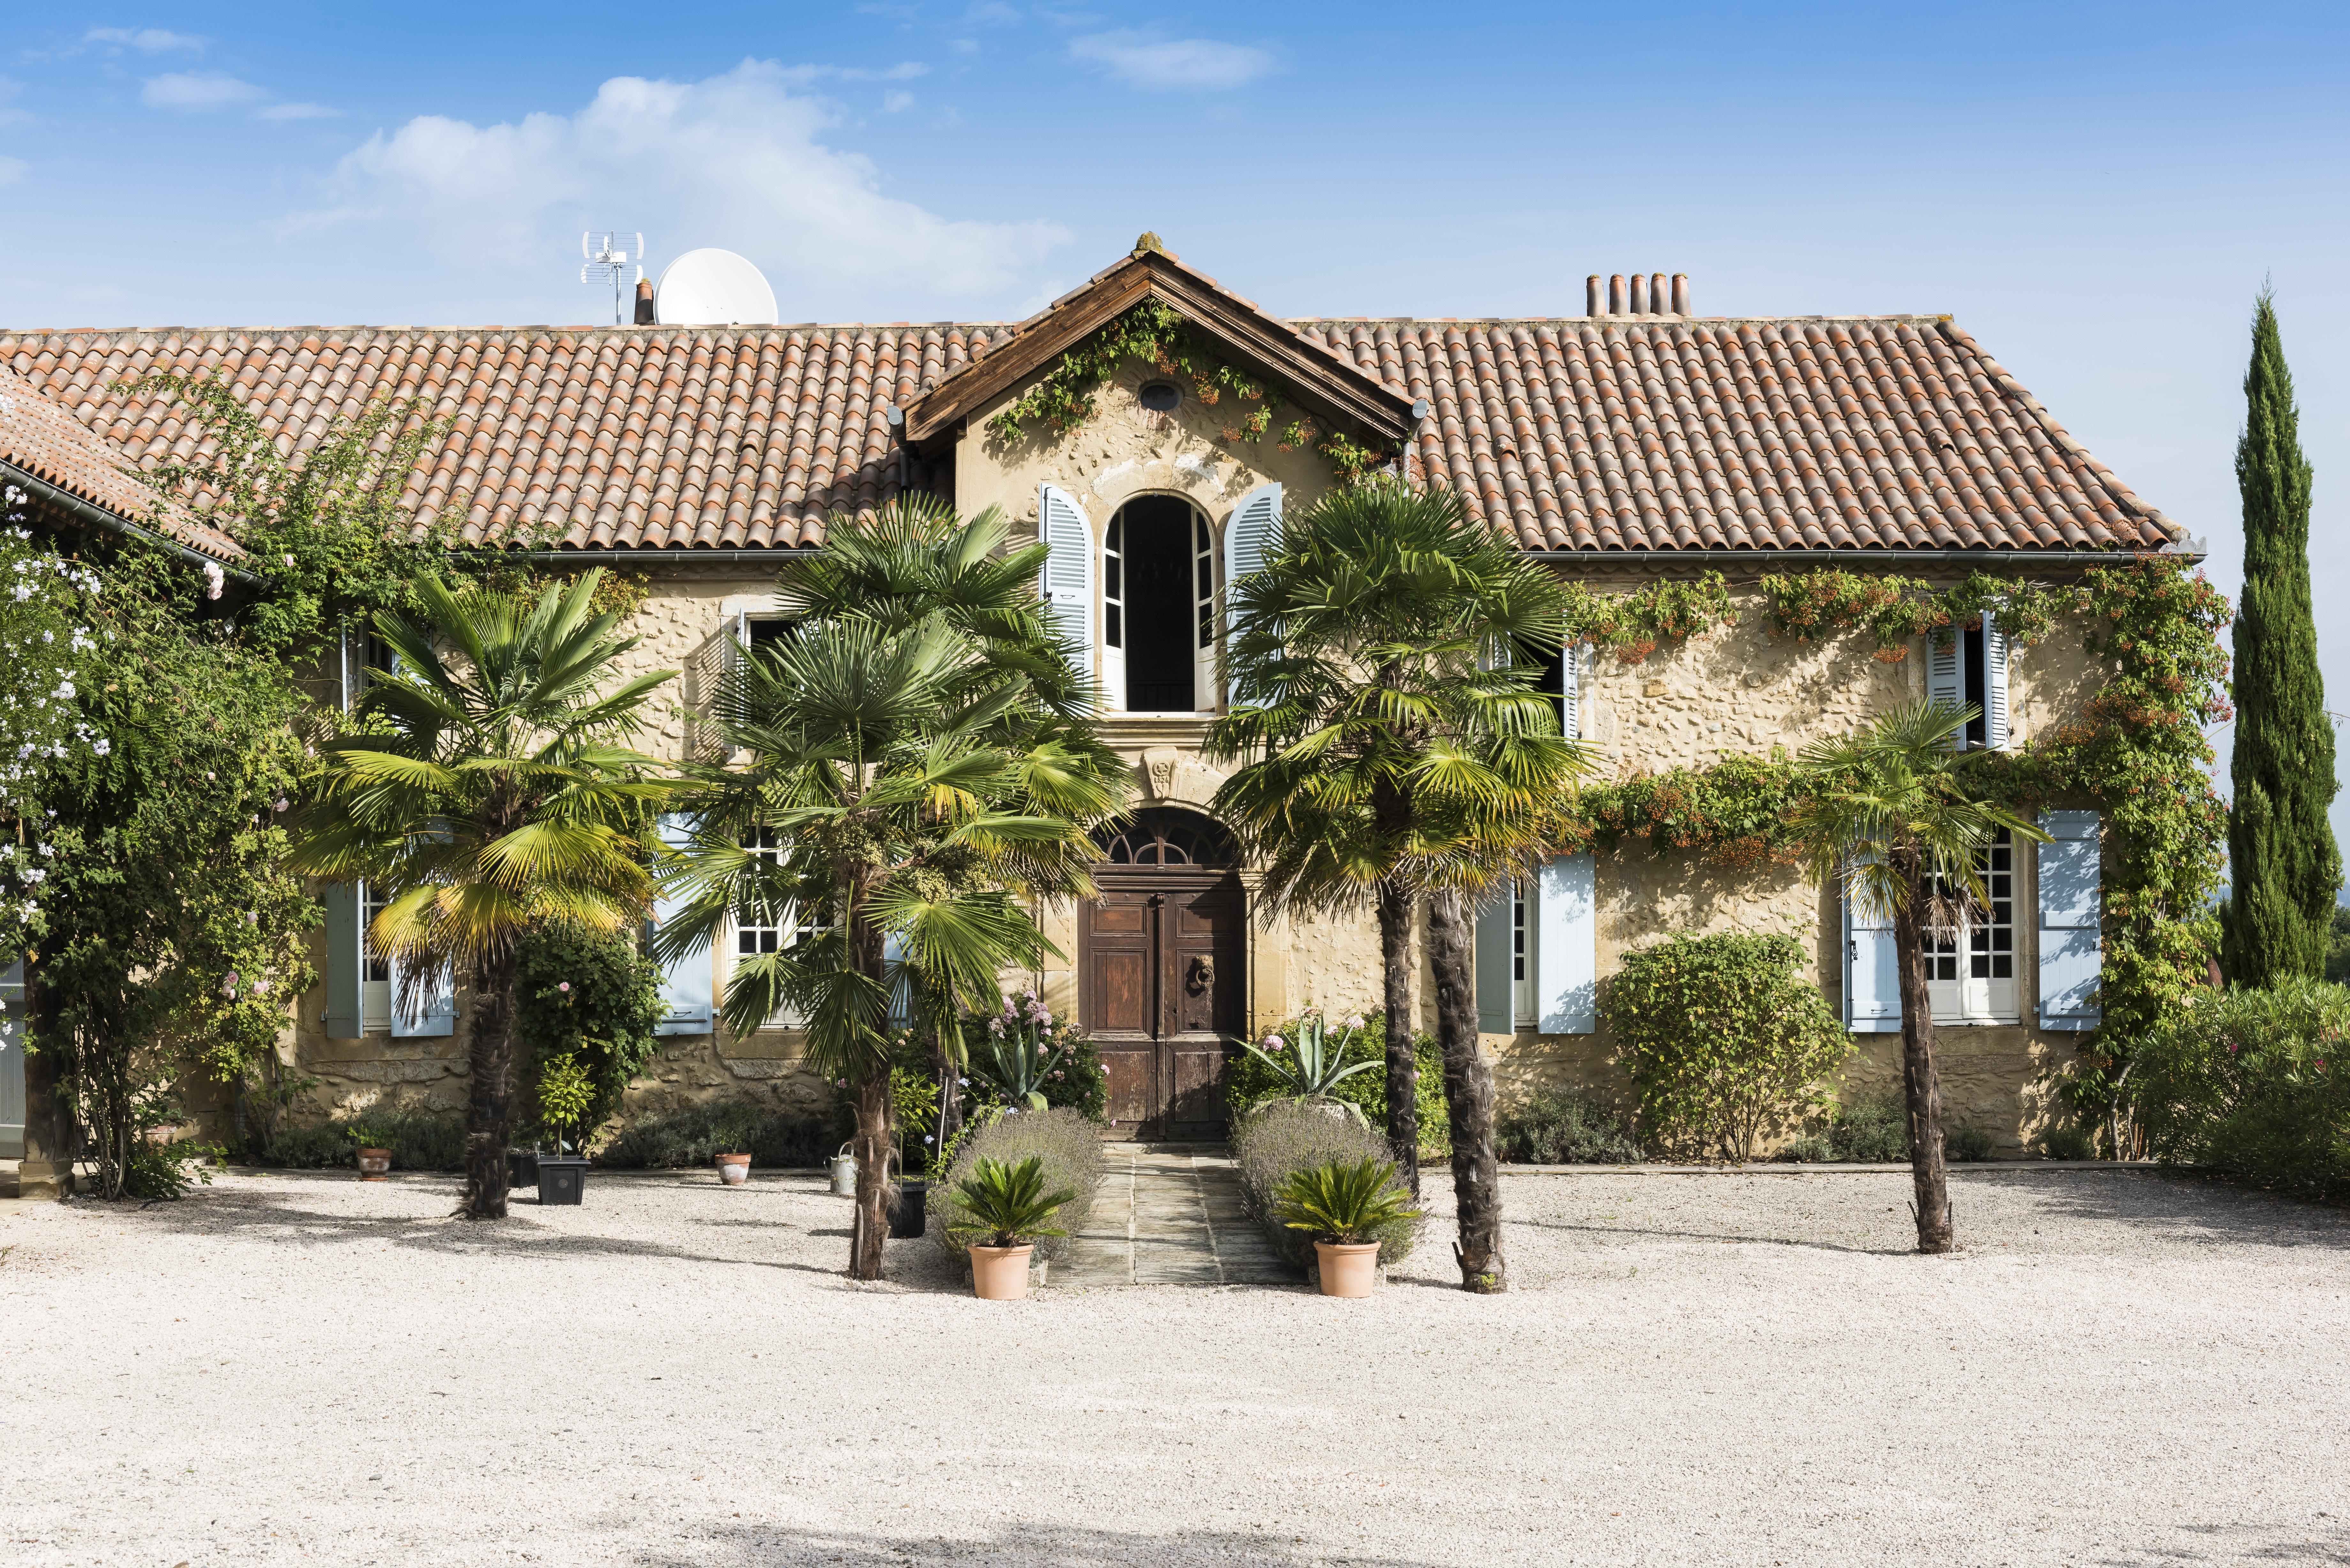
tree, creative, architecture, sunshine, villa, mansion, house, roof, building, home, summer, vacation, travel, village, france, europe, cooking, cottage, facade, property, tourism, lifestyle, medieval architecture, south, art, fun, french, happy, happiness, holidays, farmhouse, toulouse, gallery, pierre, european, estate, traditional, pyrenees, destination, hacienda, touristic, manor house, real estate, garonne, maison manechal, hautes pyrenees